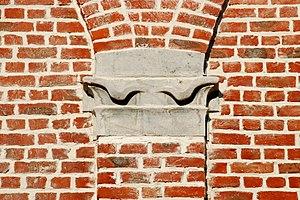
Belgique - Watermael - Entrepôt Van Cutsem (néo-gothique, architecte Albert Roosenboom, 1902)
L'Entrepôt Van Cutsem est un édifice de style néo-gothique, construit en 1902 à Watermael-Boitsfort en Belgique par l'architecte Albert Roosenboom.